Yellowbeard

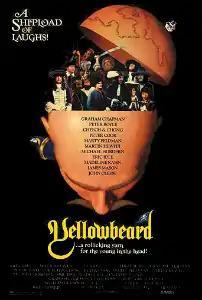
Theatrical release poster

Yellowbeard is a 1983 comedy film directed by Mel Damski and written by Graham Chapman, Peter Cook, Bernard McKenna, and David Sherlock, with an ensemble cast featuring Chapman, Cook, Peter Boyle, Cheech & Chong, Martin Hewitt, Michael Hordern, Eric Idle, Madeline Kahn, James Mason, John Cleese, and the final cinematic appearances of Marty Feldman, Spike Milligan, and Peter Bull.